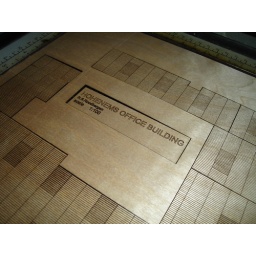
Laser cut parts for Hohenems office building by N.S. Roodbergen